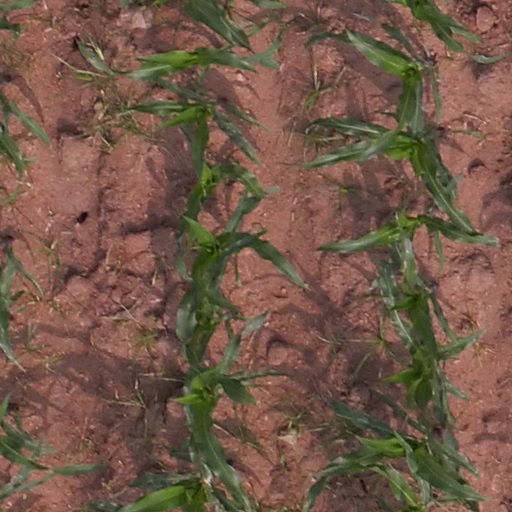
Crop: maize; corn